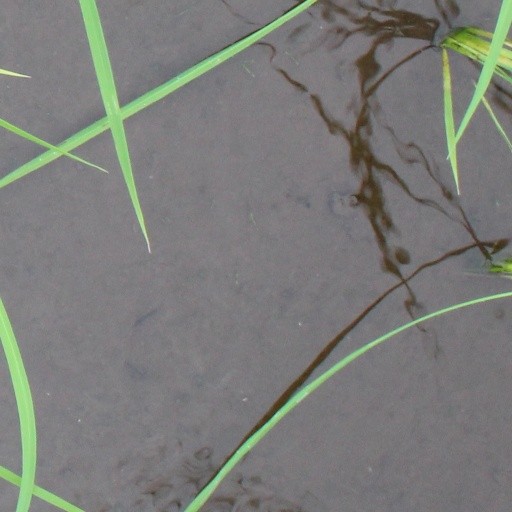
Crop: rice